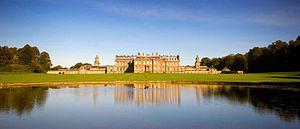
James Hope-Johnstone, 3ᵉ comte de Hopetoun FRSE, connu sous le nom de vicomte Aithrie de 1742 à 1781, est un représentant écossais et chef militaire.
Hopetoun House est un château du XVIIIᵉ siècle situé en Écosse à une vingtaine de kilomètres à l'ouest d'Édimbourg, près de South Queensferry.